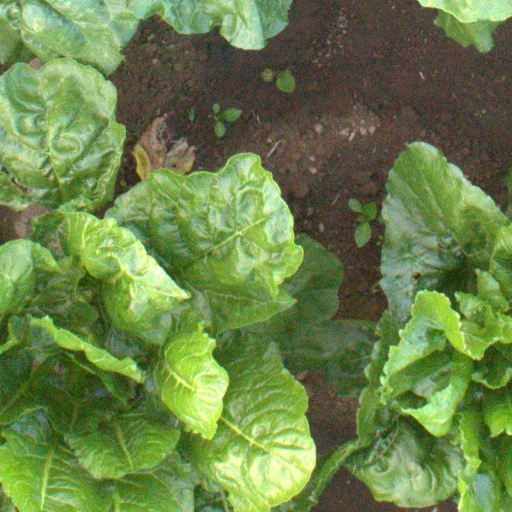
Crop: sugar beet